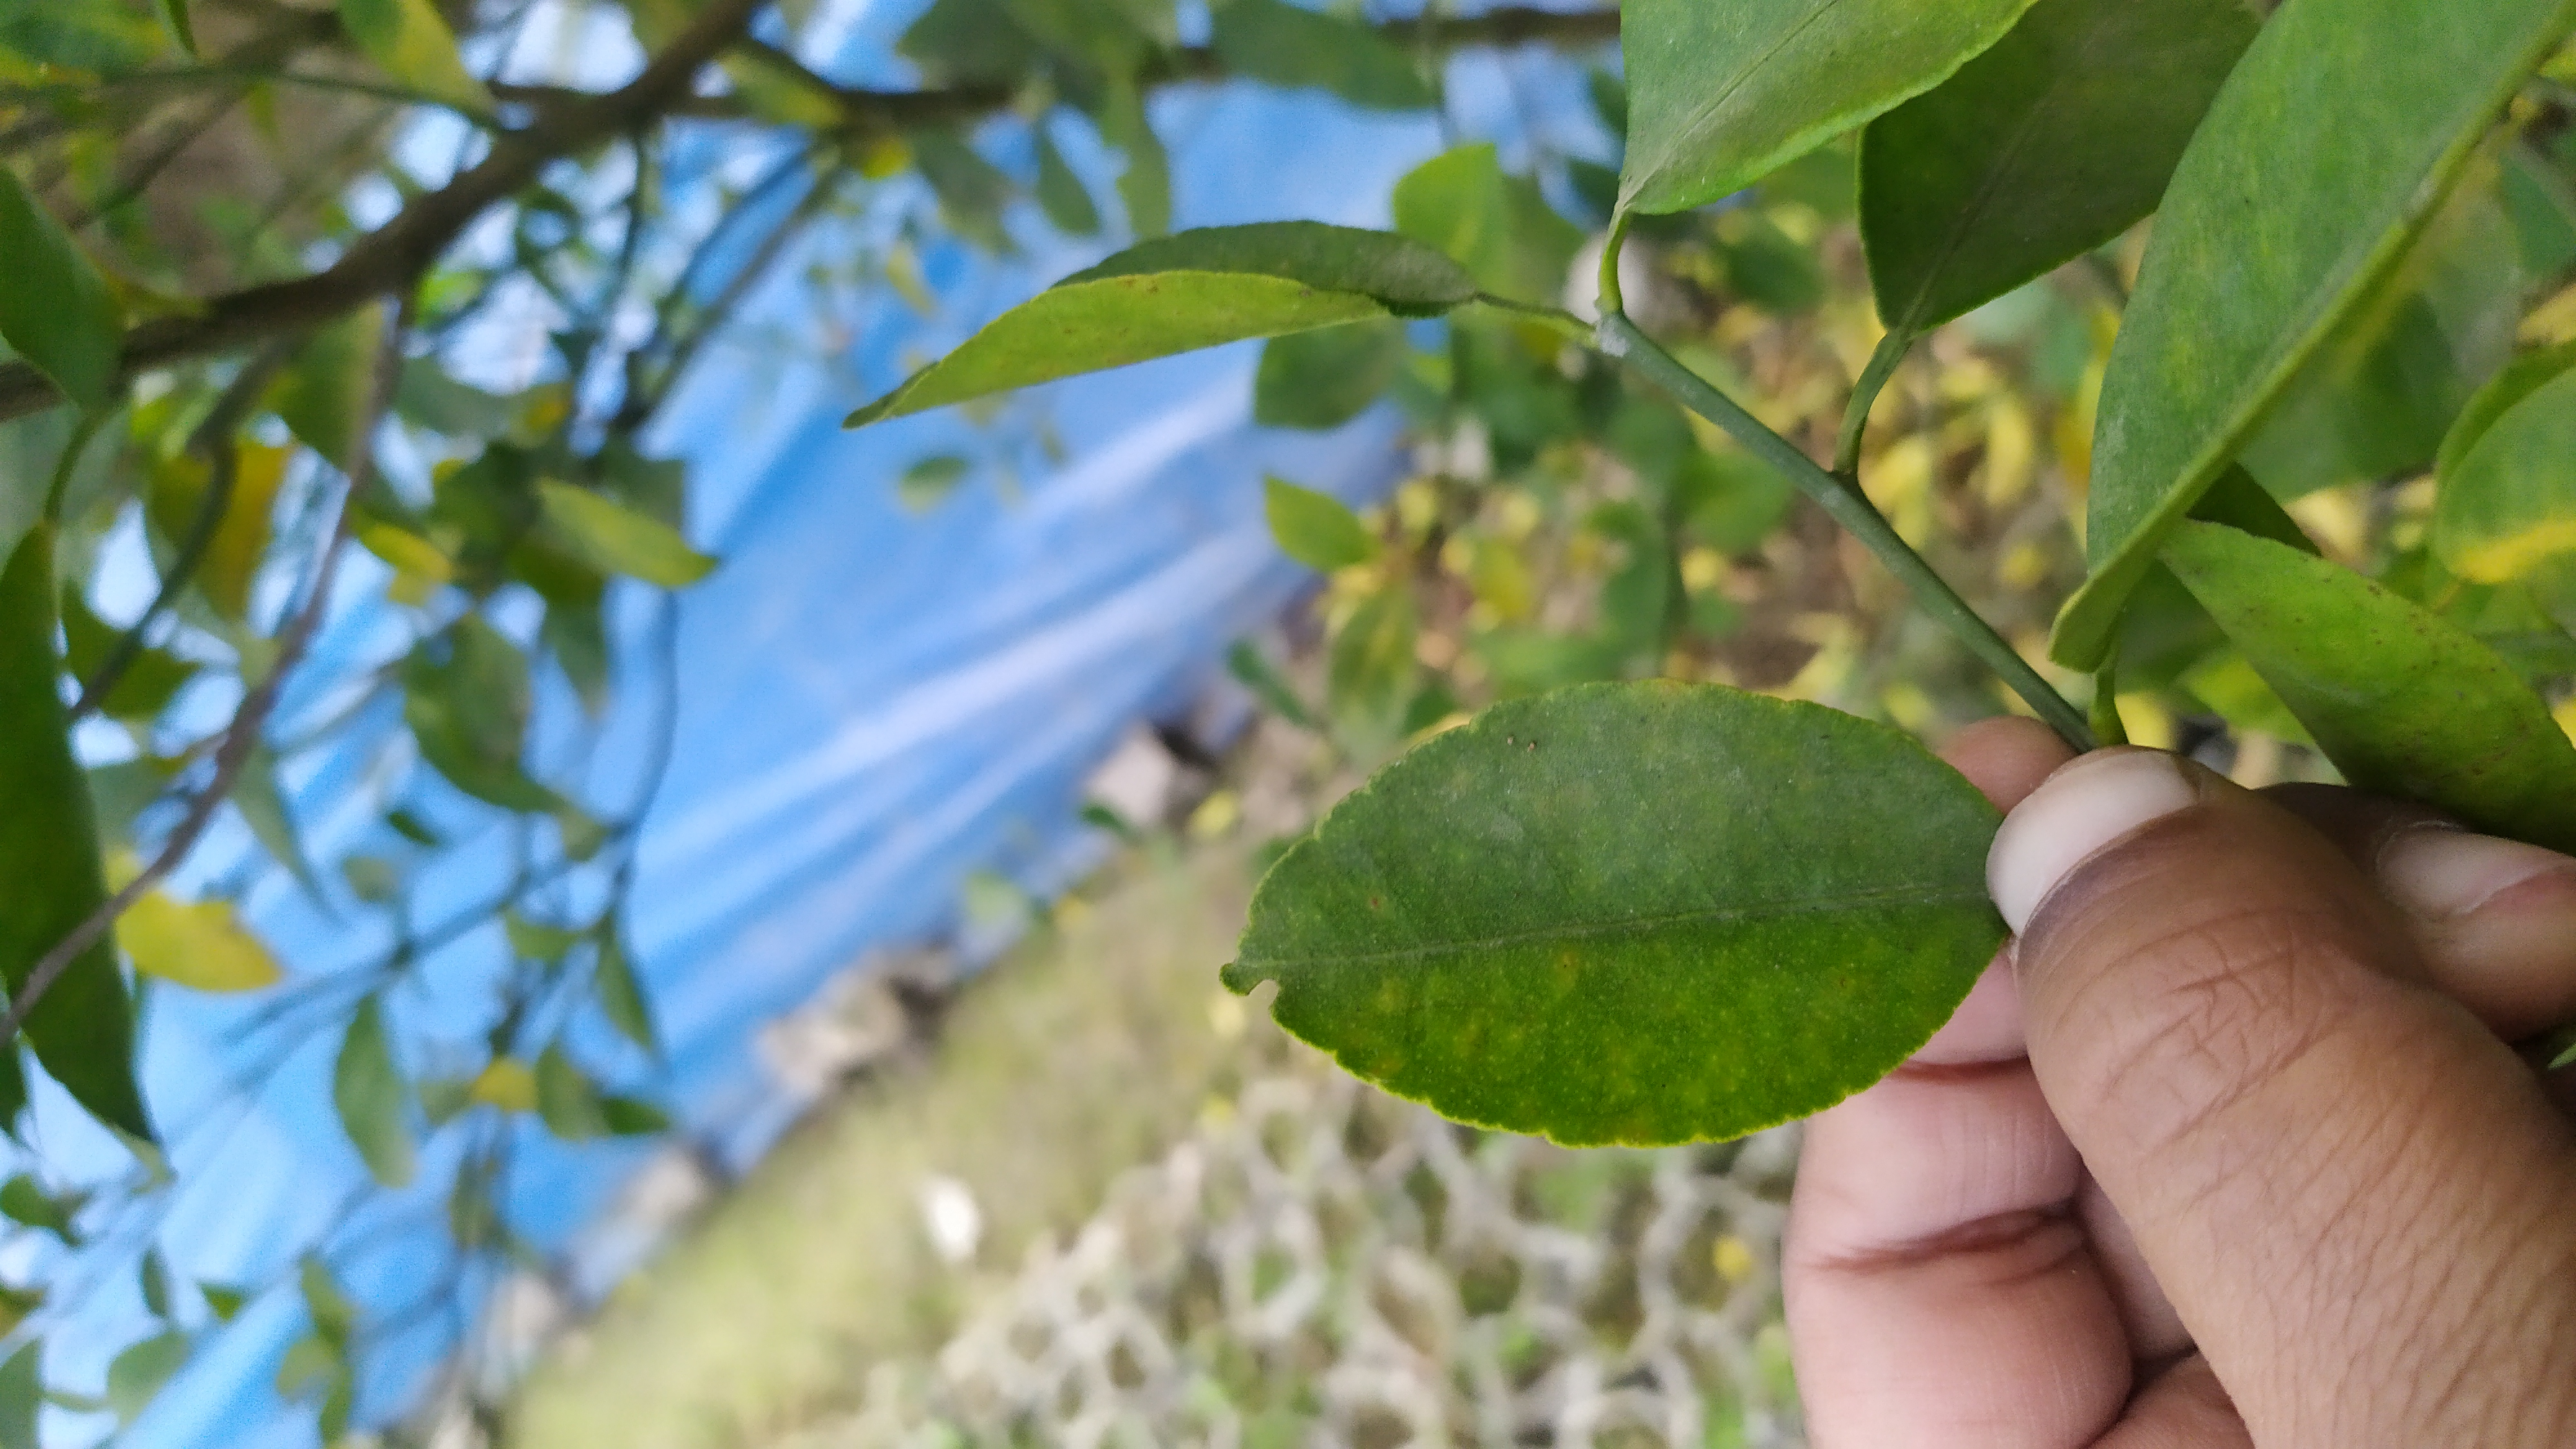
Mandarin leaf variety: China Mishti